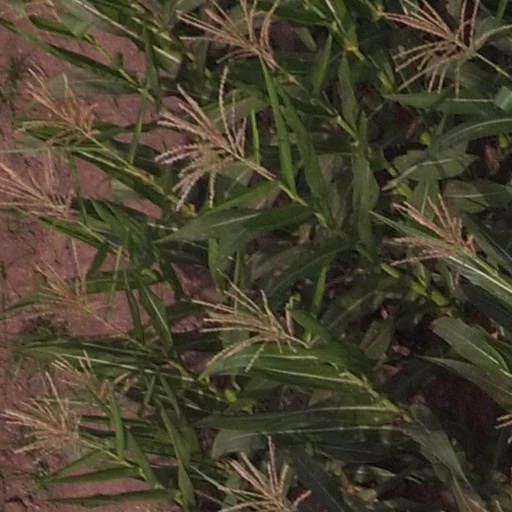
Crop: maize; corn